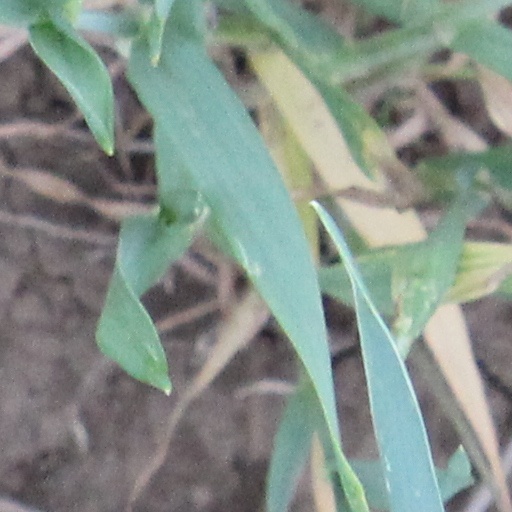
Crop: wheat